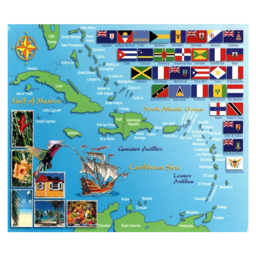
large map of the countries and territories with flags